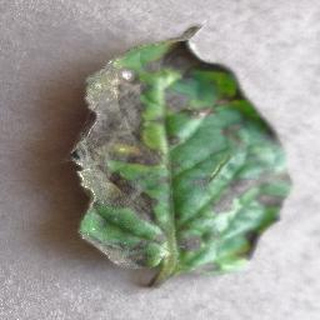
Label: tomato_early_blight